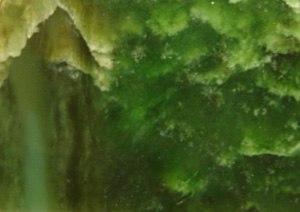
L'antigorite est la serpentine la plus courante pour la sculpture et la joaillerie.
La serpentine n'est pas une espèce minérale mais une famille de minéraux du groupe des silicates, sous-groupe des phyllosilicates. Cette famille contient plus de 20 membres ou polymorphes que l'on retrouve dans des roches métamorphiques riches en hydroxydes de fer, aluminium, manganèse, nickel, zinc, calcium et/ou de magnésium. Étant donnée leur origine de transmutation ainsi qu'à cause des nombreux additifs mis en présence durant ce phénomène, ses membres sont souvent difficiles à identifier car ce minéral cristallise également en microcristaux. Les trois plus importants polymorphes de la serpentine sont l'antigorite, le chrysotile et la lizardite. La roche correspondant à la famille de la serpentine est la serpentinite. Les « roches serpentines » sont des roches riches en serpentines, naturellement alcalines et riches en certains métaux toxiques et/ou en fibres d'amiante cancérigènes et écotoxiques elles supportent des écosystèmes particuliers, généralement pauvres en espèces.